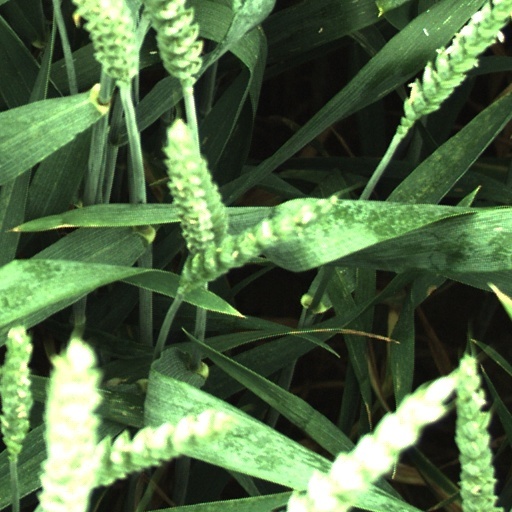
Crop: wheat